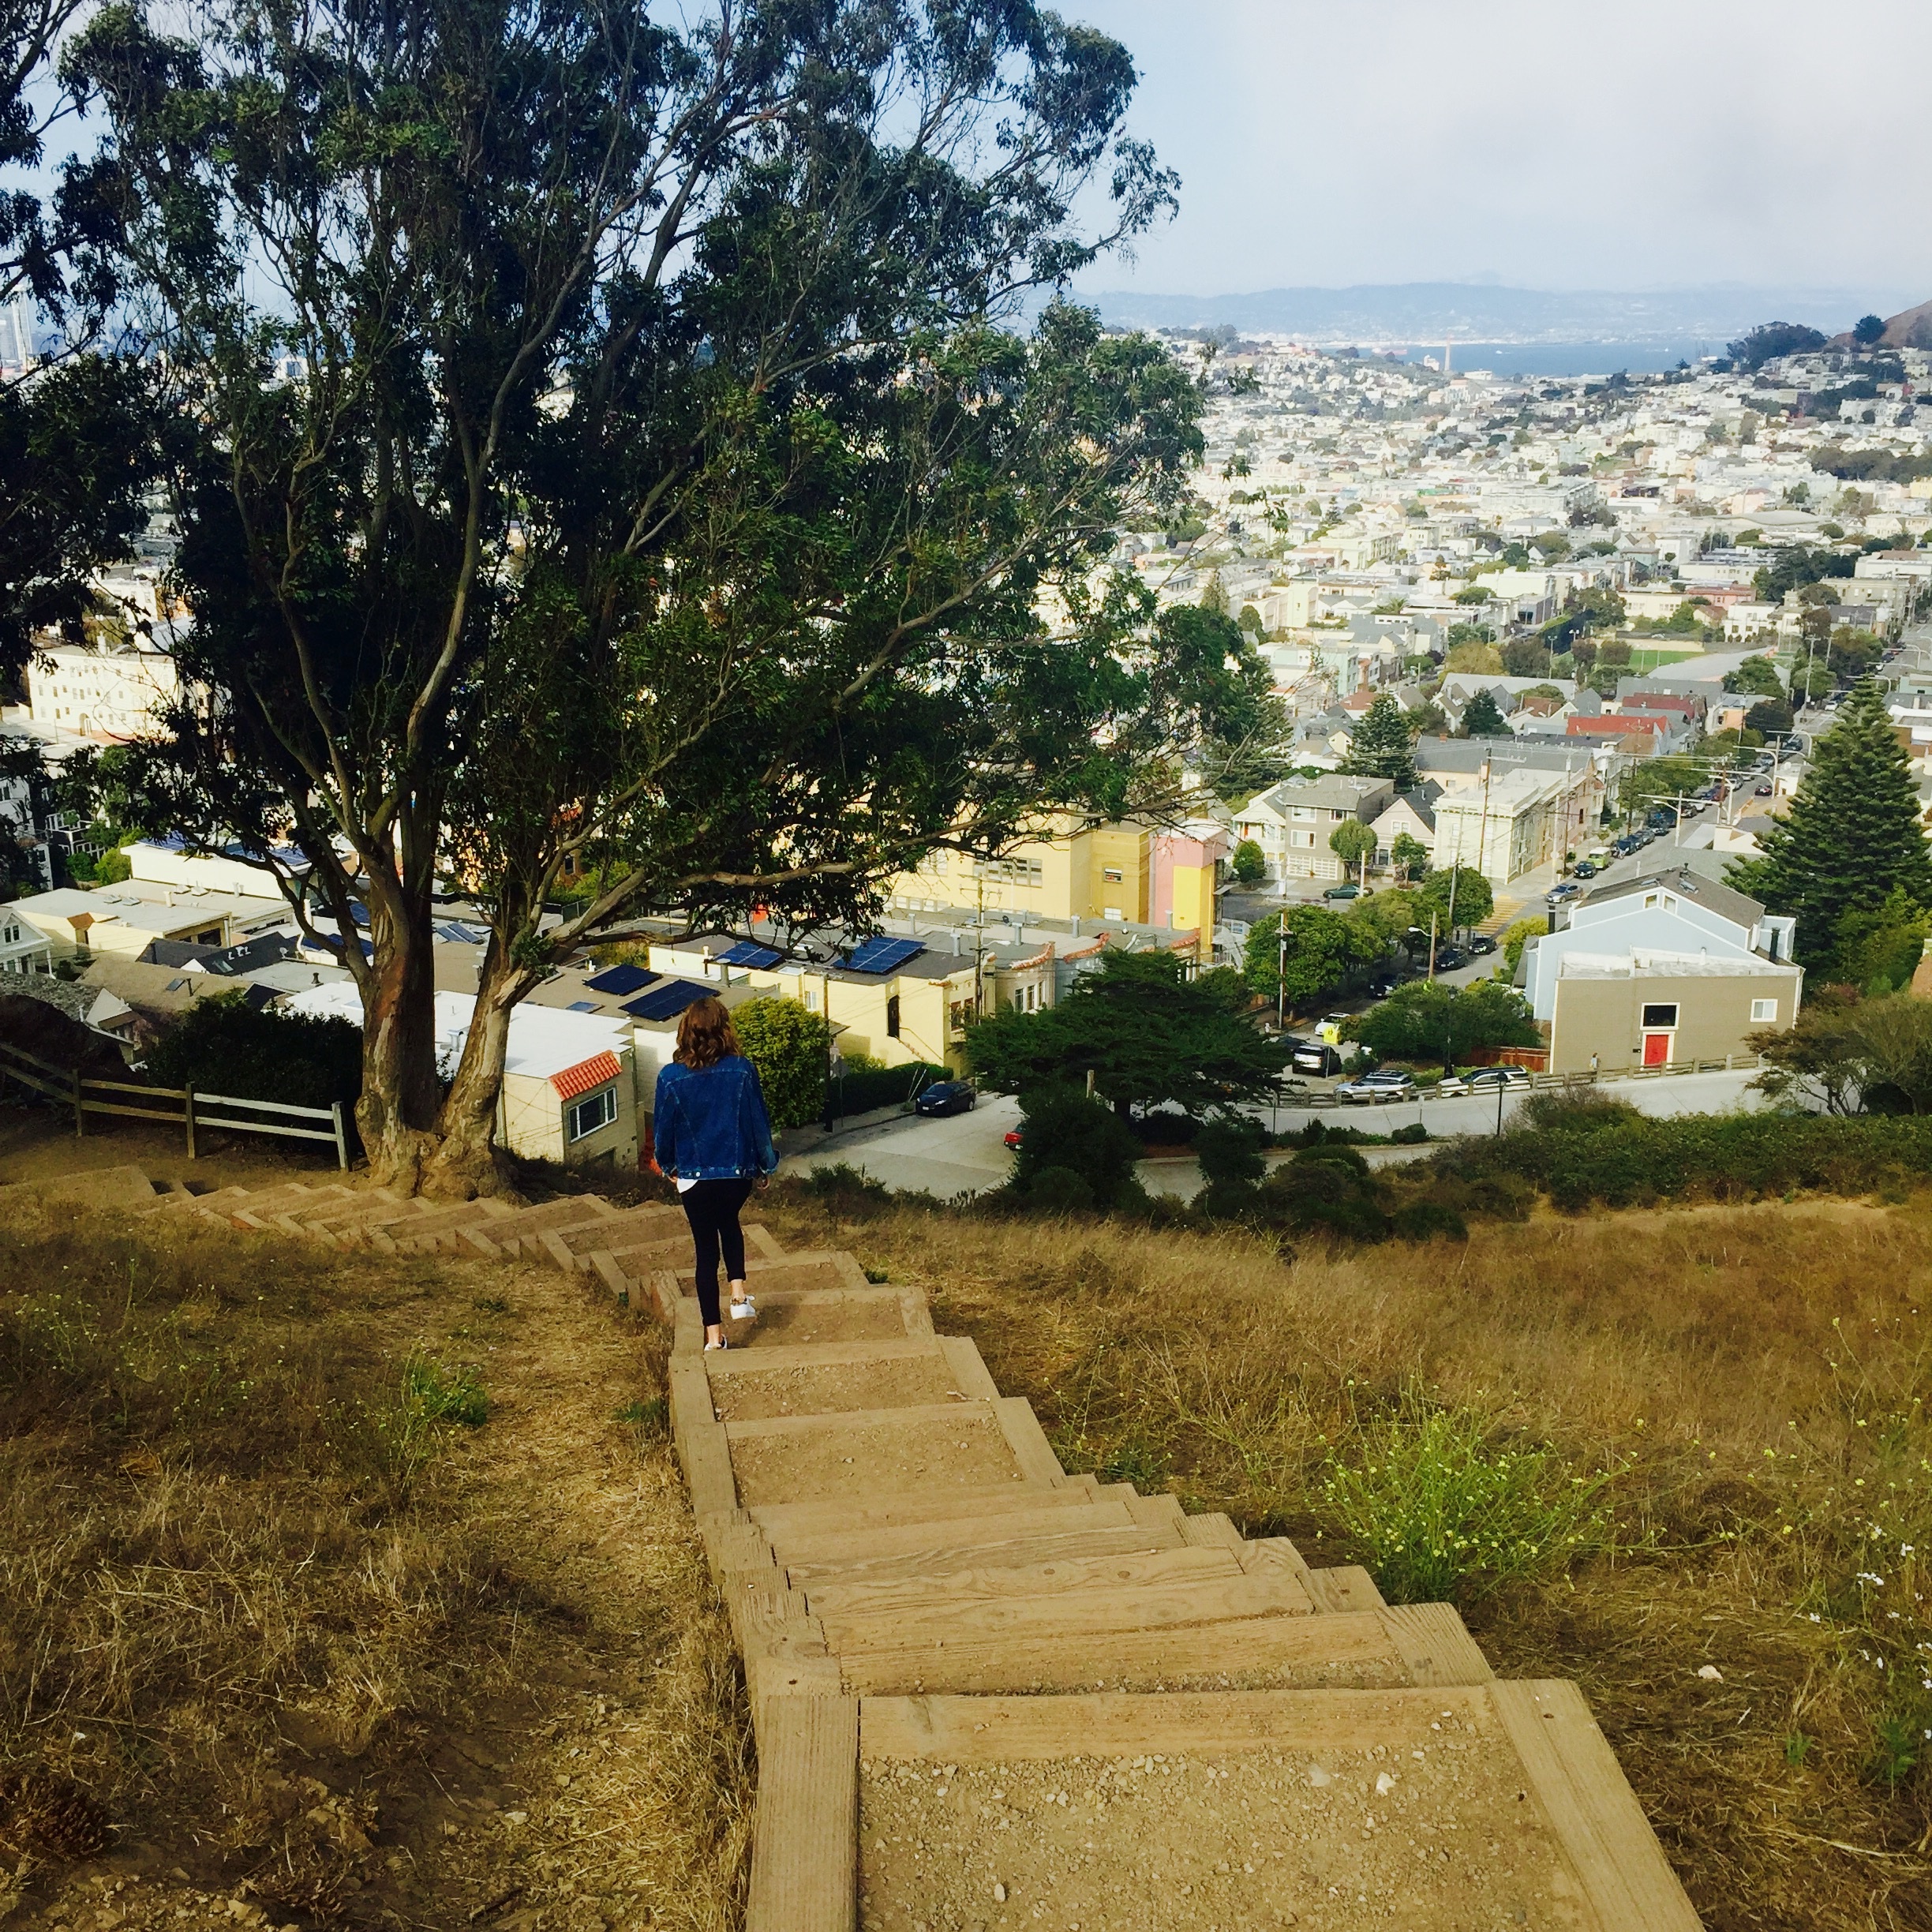
tree, hill, town, walkway, village, rural area, residential area